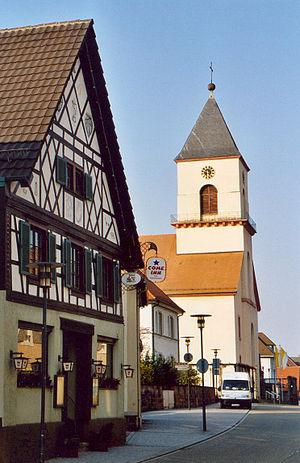
Renchen est une ville de Bade-Wurtemberg, située dans l'arrondissement de l'Ortenau, dans le district de Fribourg-en-Brisgau.